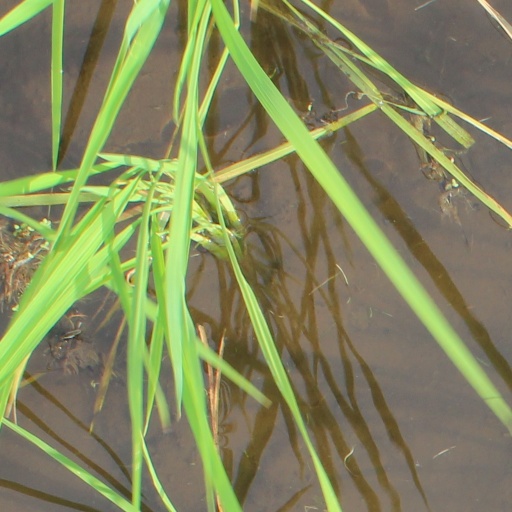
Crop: rice